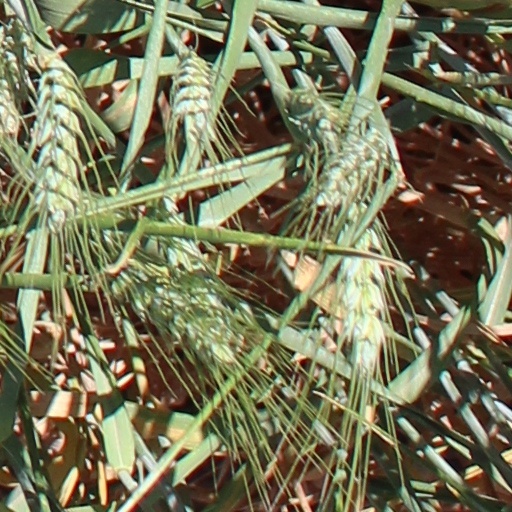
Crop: wheat